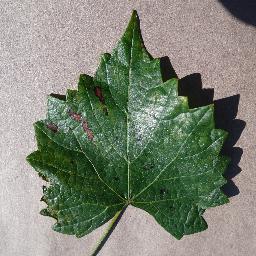
Label: Grape___Esca_(Black_Measles)